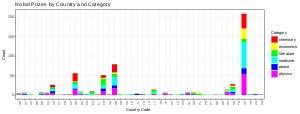
Voici une liste des lauréats du Prix Nobel par pays.